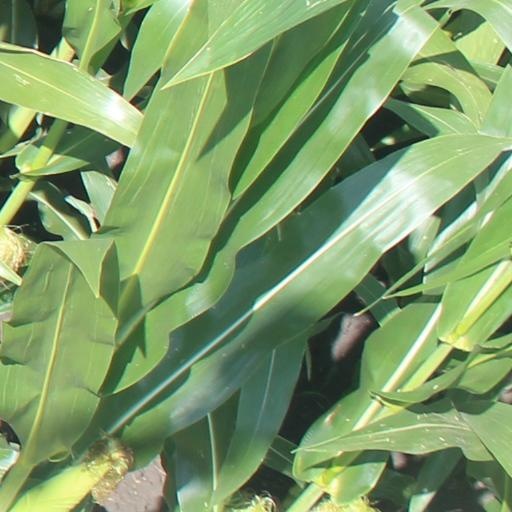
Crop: maize; corn